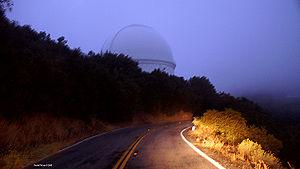
L'observatoire Lick est un observatoire astronomique de l'université de Californie. Il est situé au sommet du mont Hamilton à l'est de San José, aux États-Unis.